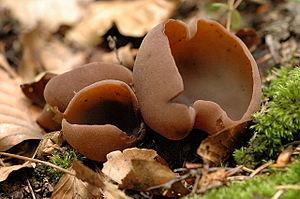
Les Pezizaceae sont une famille de champignons ascomycètes. Elle comprend une trentaine de genres, dont les pézizes et environ 230 espèces.
Le sporophore, appelé aussi sporocarpe ou autrefois carpophore, est l'appareil reproducteur des champignons dits supérieurs. C'est, dans le langage populaire et littéraire, l'organe de la « fructification » du champignon et pas seulement du mycélium des champignons. Il contient les sporocystes qui se différencient dans l'hyménium et qui produisent par reproduction sexuée des méiospores, sous diverses formes.